Florence Wells Slater

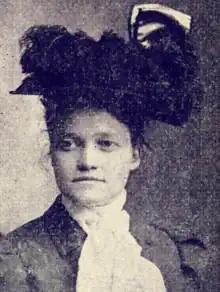
Slater in 1896

Mary Florence Wells Slater (October 16, 1864 – January 22, 1941) was an American entomologist and educator. After graduating from St. Mary's School in 1882, she served on the faculty there as a science teacher. Slater went on to study entomology at Cornell University, working as a research assistant for John Henry Comstock. In 1899 she published the article "The Egg-Carrying Habitat of Zaitha", which made corrections to an error in Comstock's earlier published work. She went on to teach within the New York City Department of Education, most notably at Washington Irving High School in Gramercy Park. Slater was an advocate for teacher pensions in New York and for equal pay for equal work in the United States.